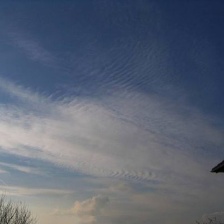
Cloud type: Cirrocumulus